Apcar and Company

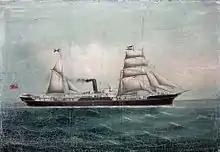
S.S. Catherine Apcar (1893)

The "Arratoon Apcar", a 275-ton brig, began making regular voyages in the mid-1840s between Calcutta, Penang, Singapore and China, taking about two months each way.